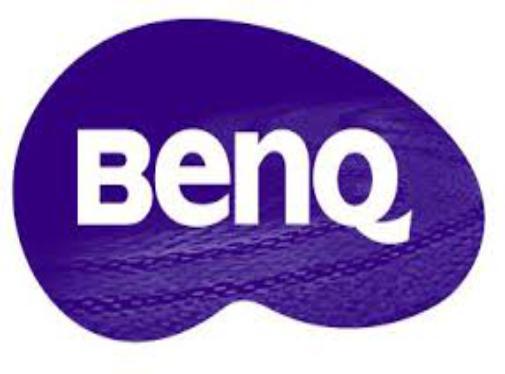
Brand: BenQ
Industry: Electronic